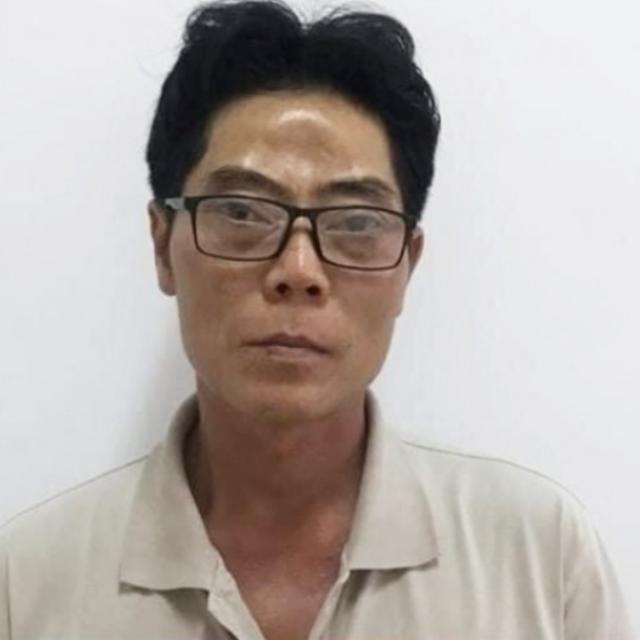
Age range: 45-64